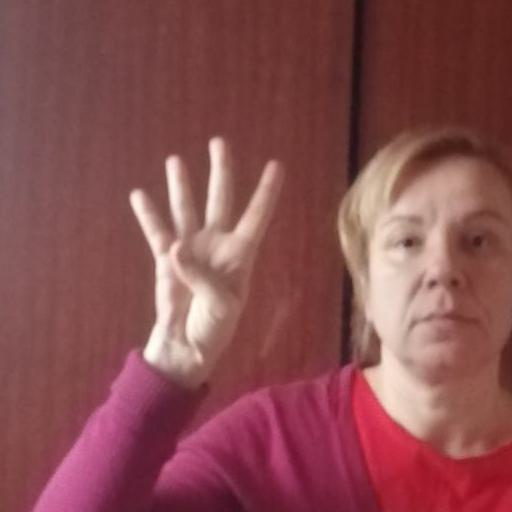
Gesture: four